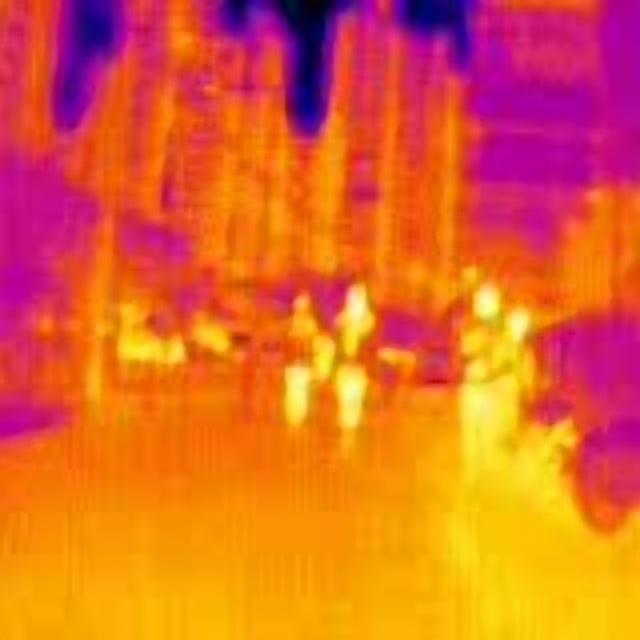
Detected objects:
label: person
label: person
label: person
label: person